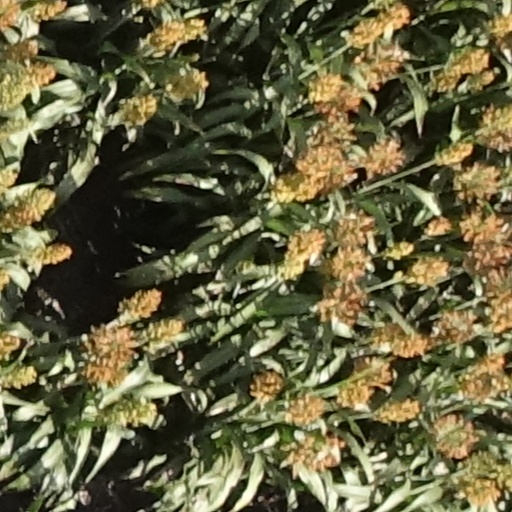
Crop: sorghum